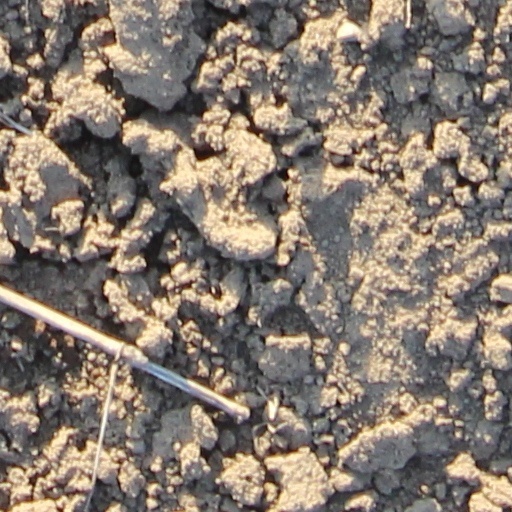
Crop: wheat